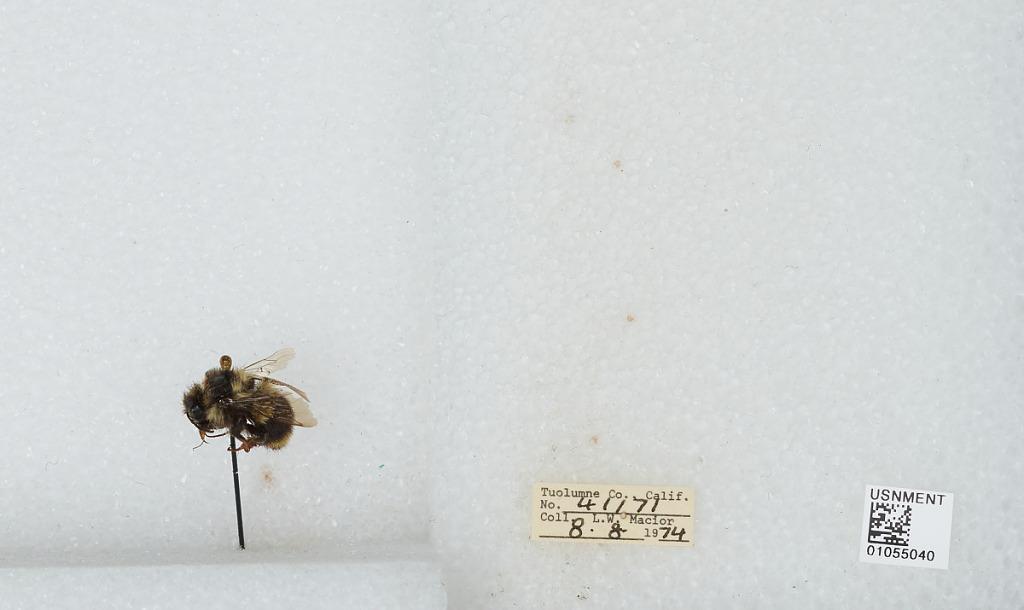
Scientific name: Bombus bifarius nearcticus
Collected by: L. Macior
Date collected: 1974-8-8
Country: United States
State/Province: California
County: Tuolumne
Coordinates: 38.02, -119.93